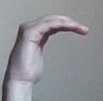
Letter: haa